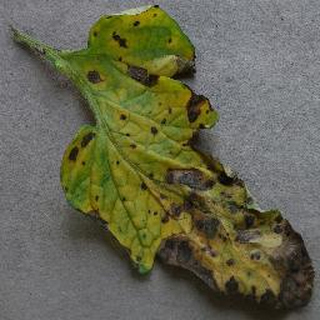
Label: tomato_early_blight